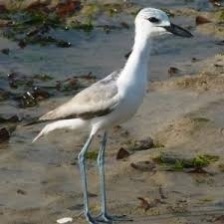
Species: CRAB PLOVER
Scientific name: DROMAS ARDEOLA